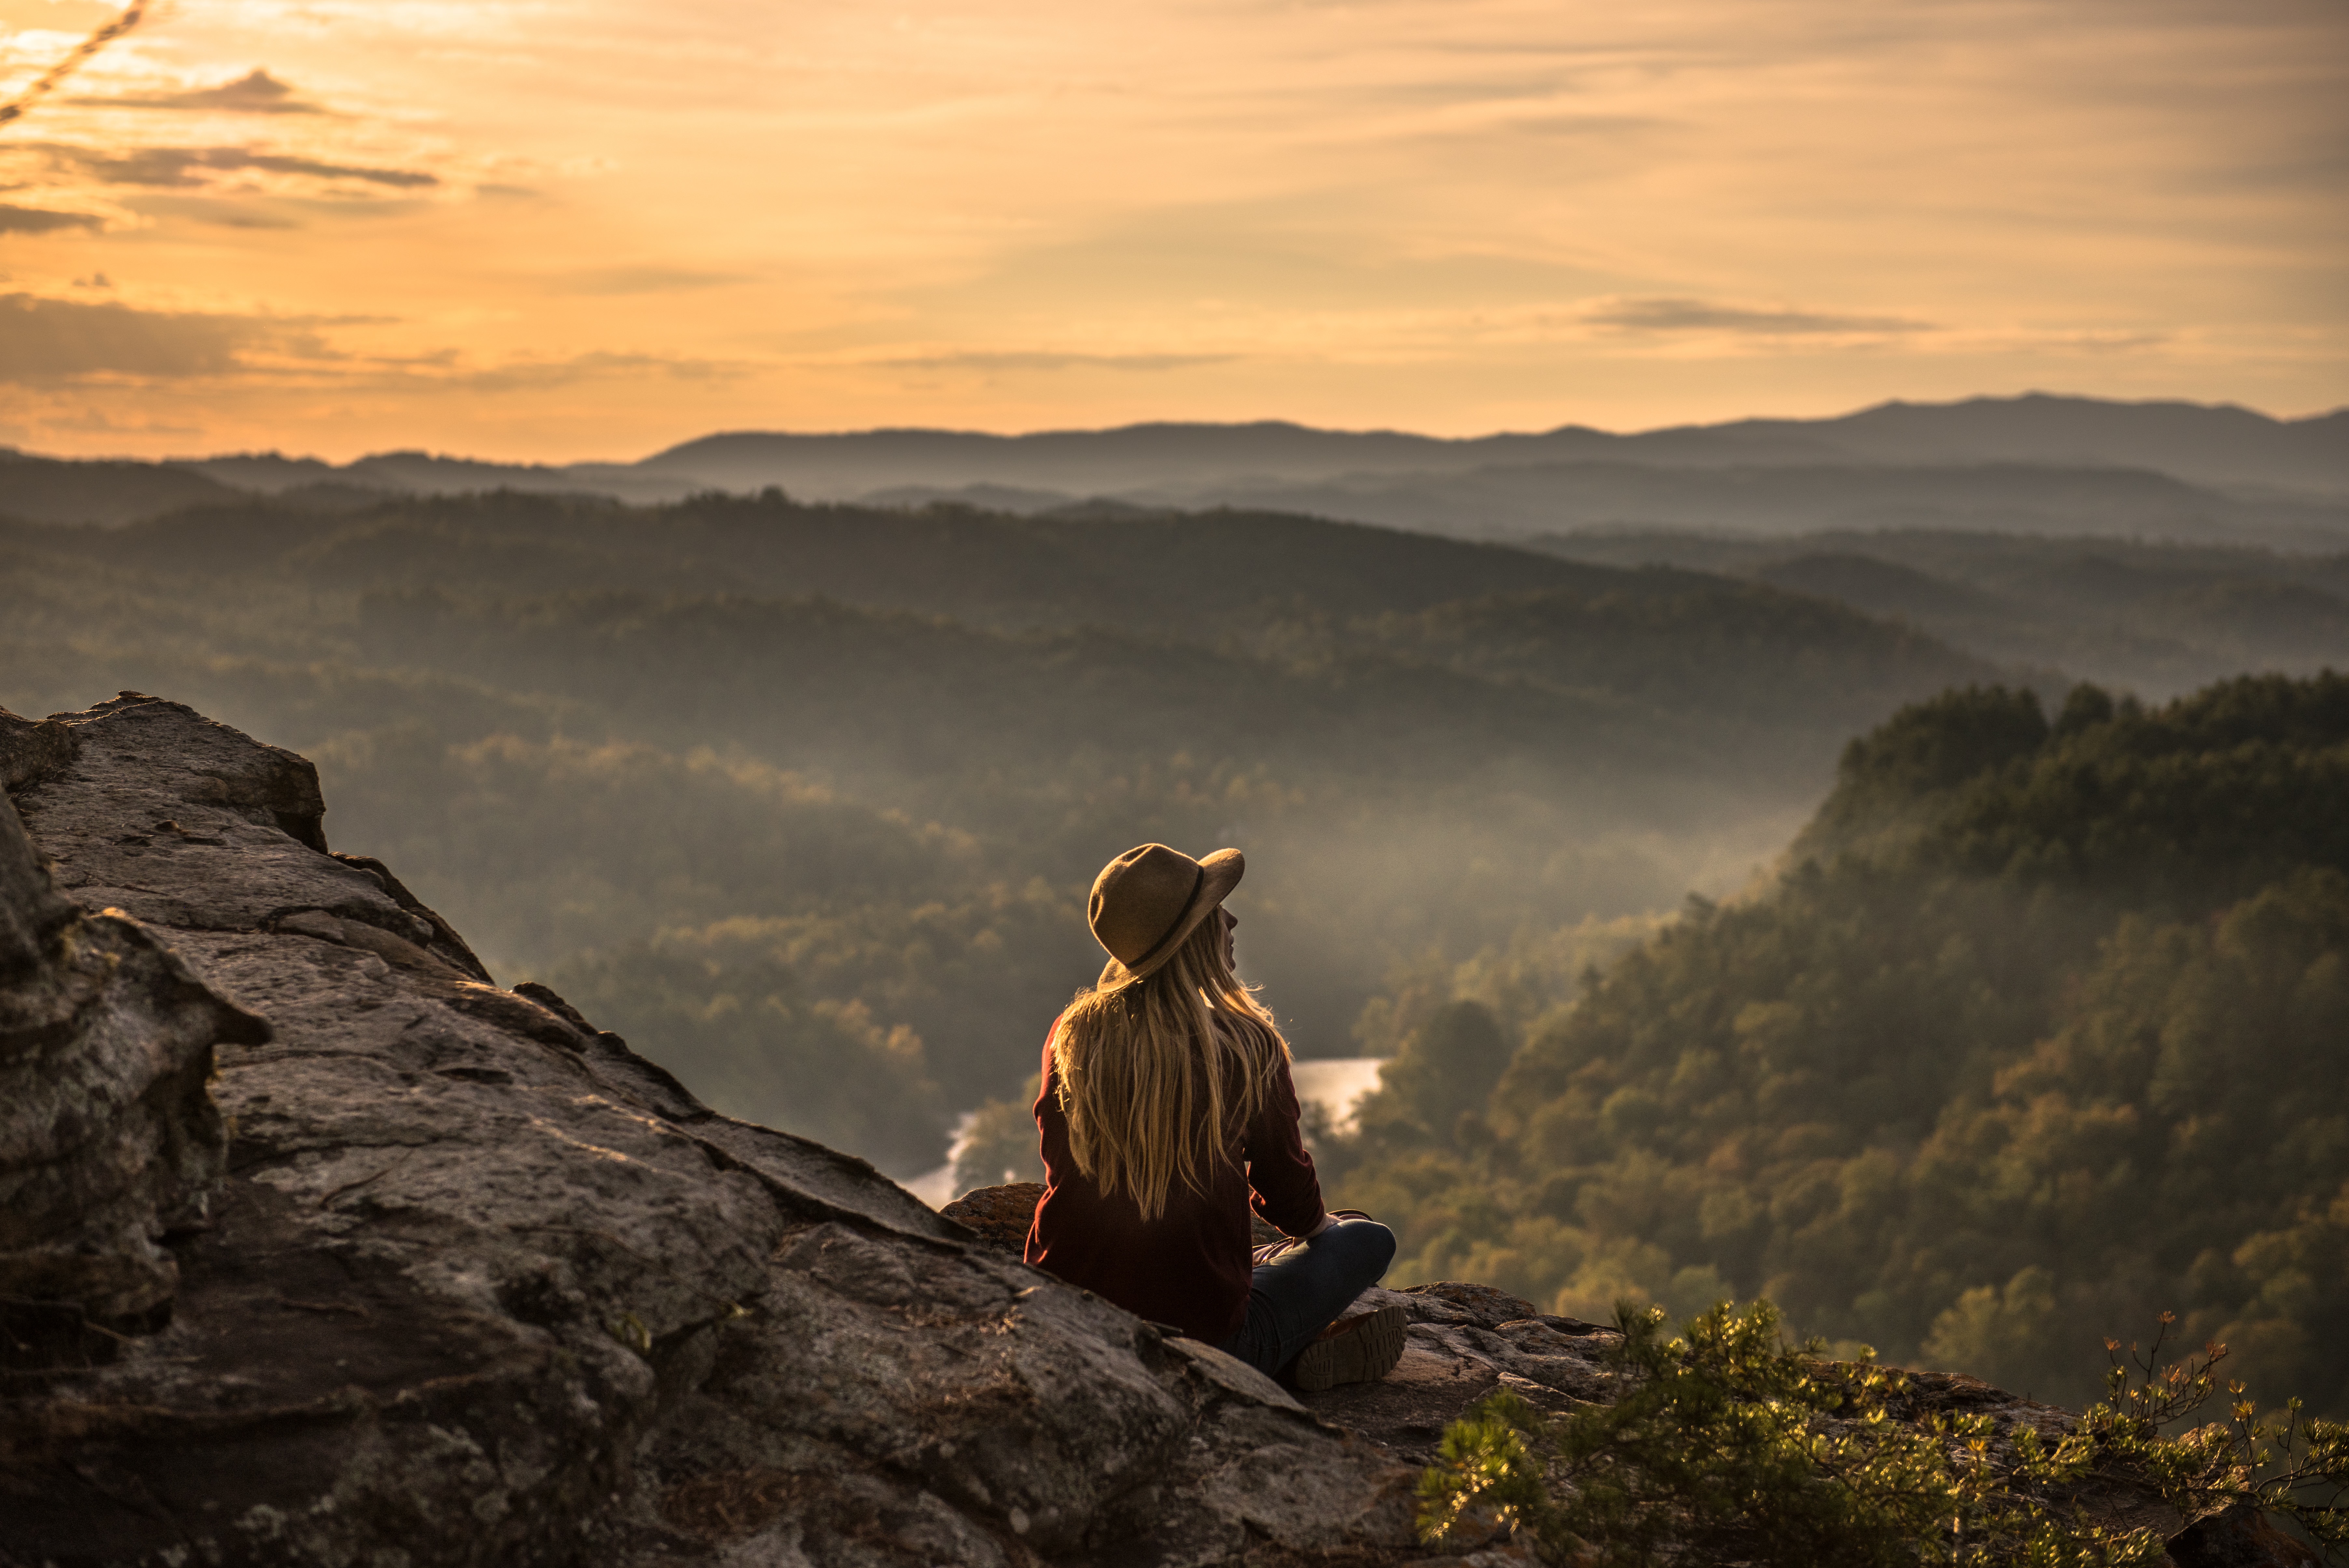
landscape, nature, rock, wilderness, mountain, cloud, sunrise, sunset, sunlight, morning, hill, adventure, dawn, mountain range, terrain, summit, atmospheric phenomenon, mountainous landforms